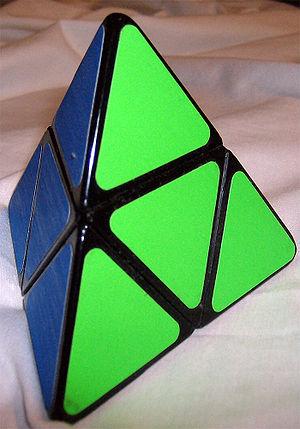
Le Pyramorphix est un casse-tête mécanique tétraédrique équivalent au Pocket Cube.